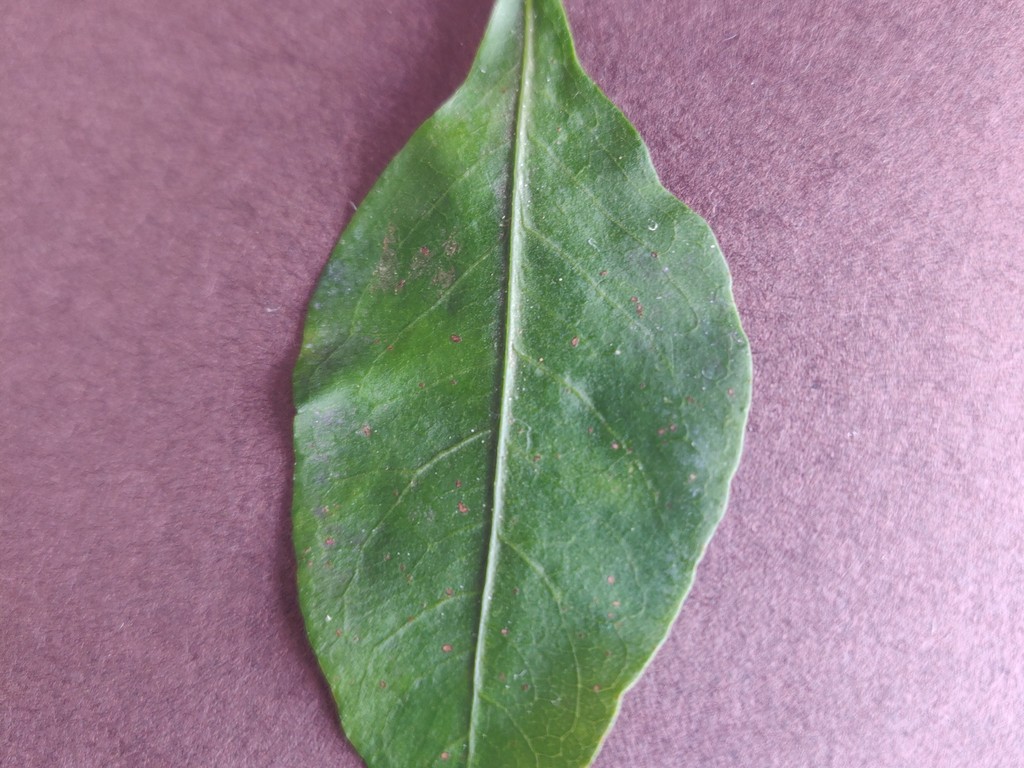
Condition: Healthy
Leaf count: single
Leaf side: front